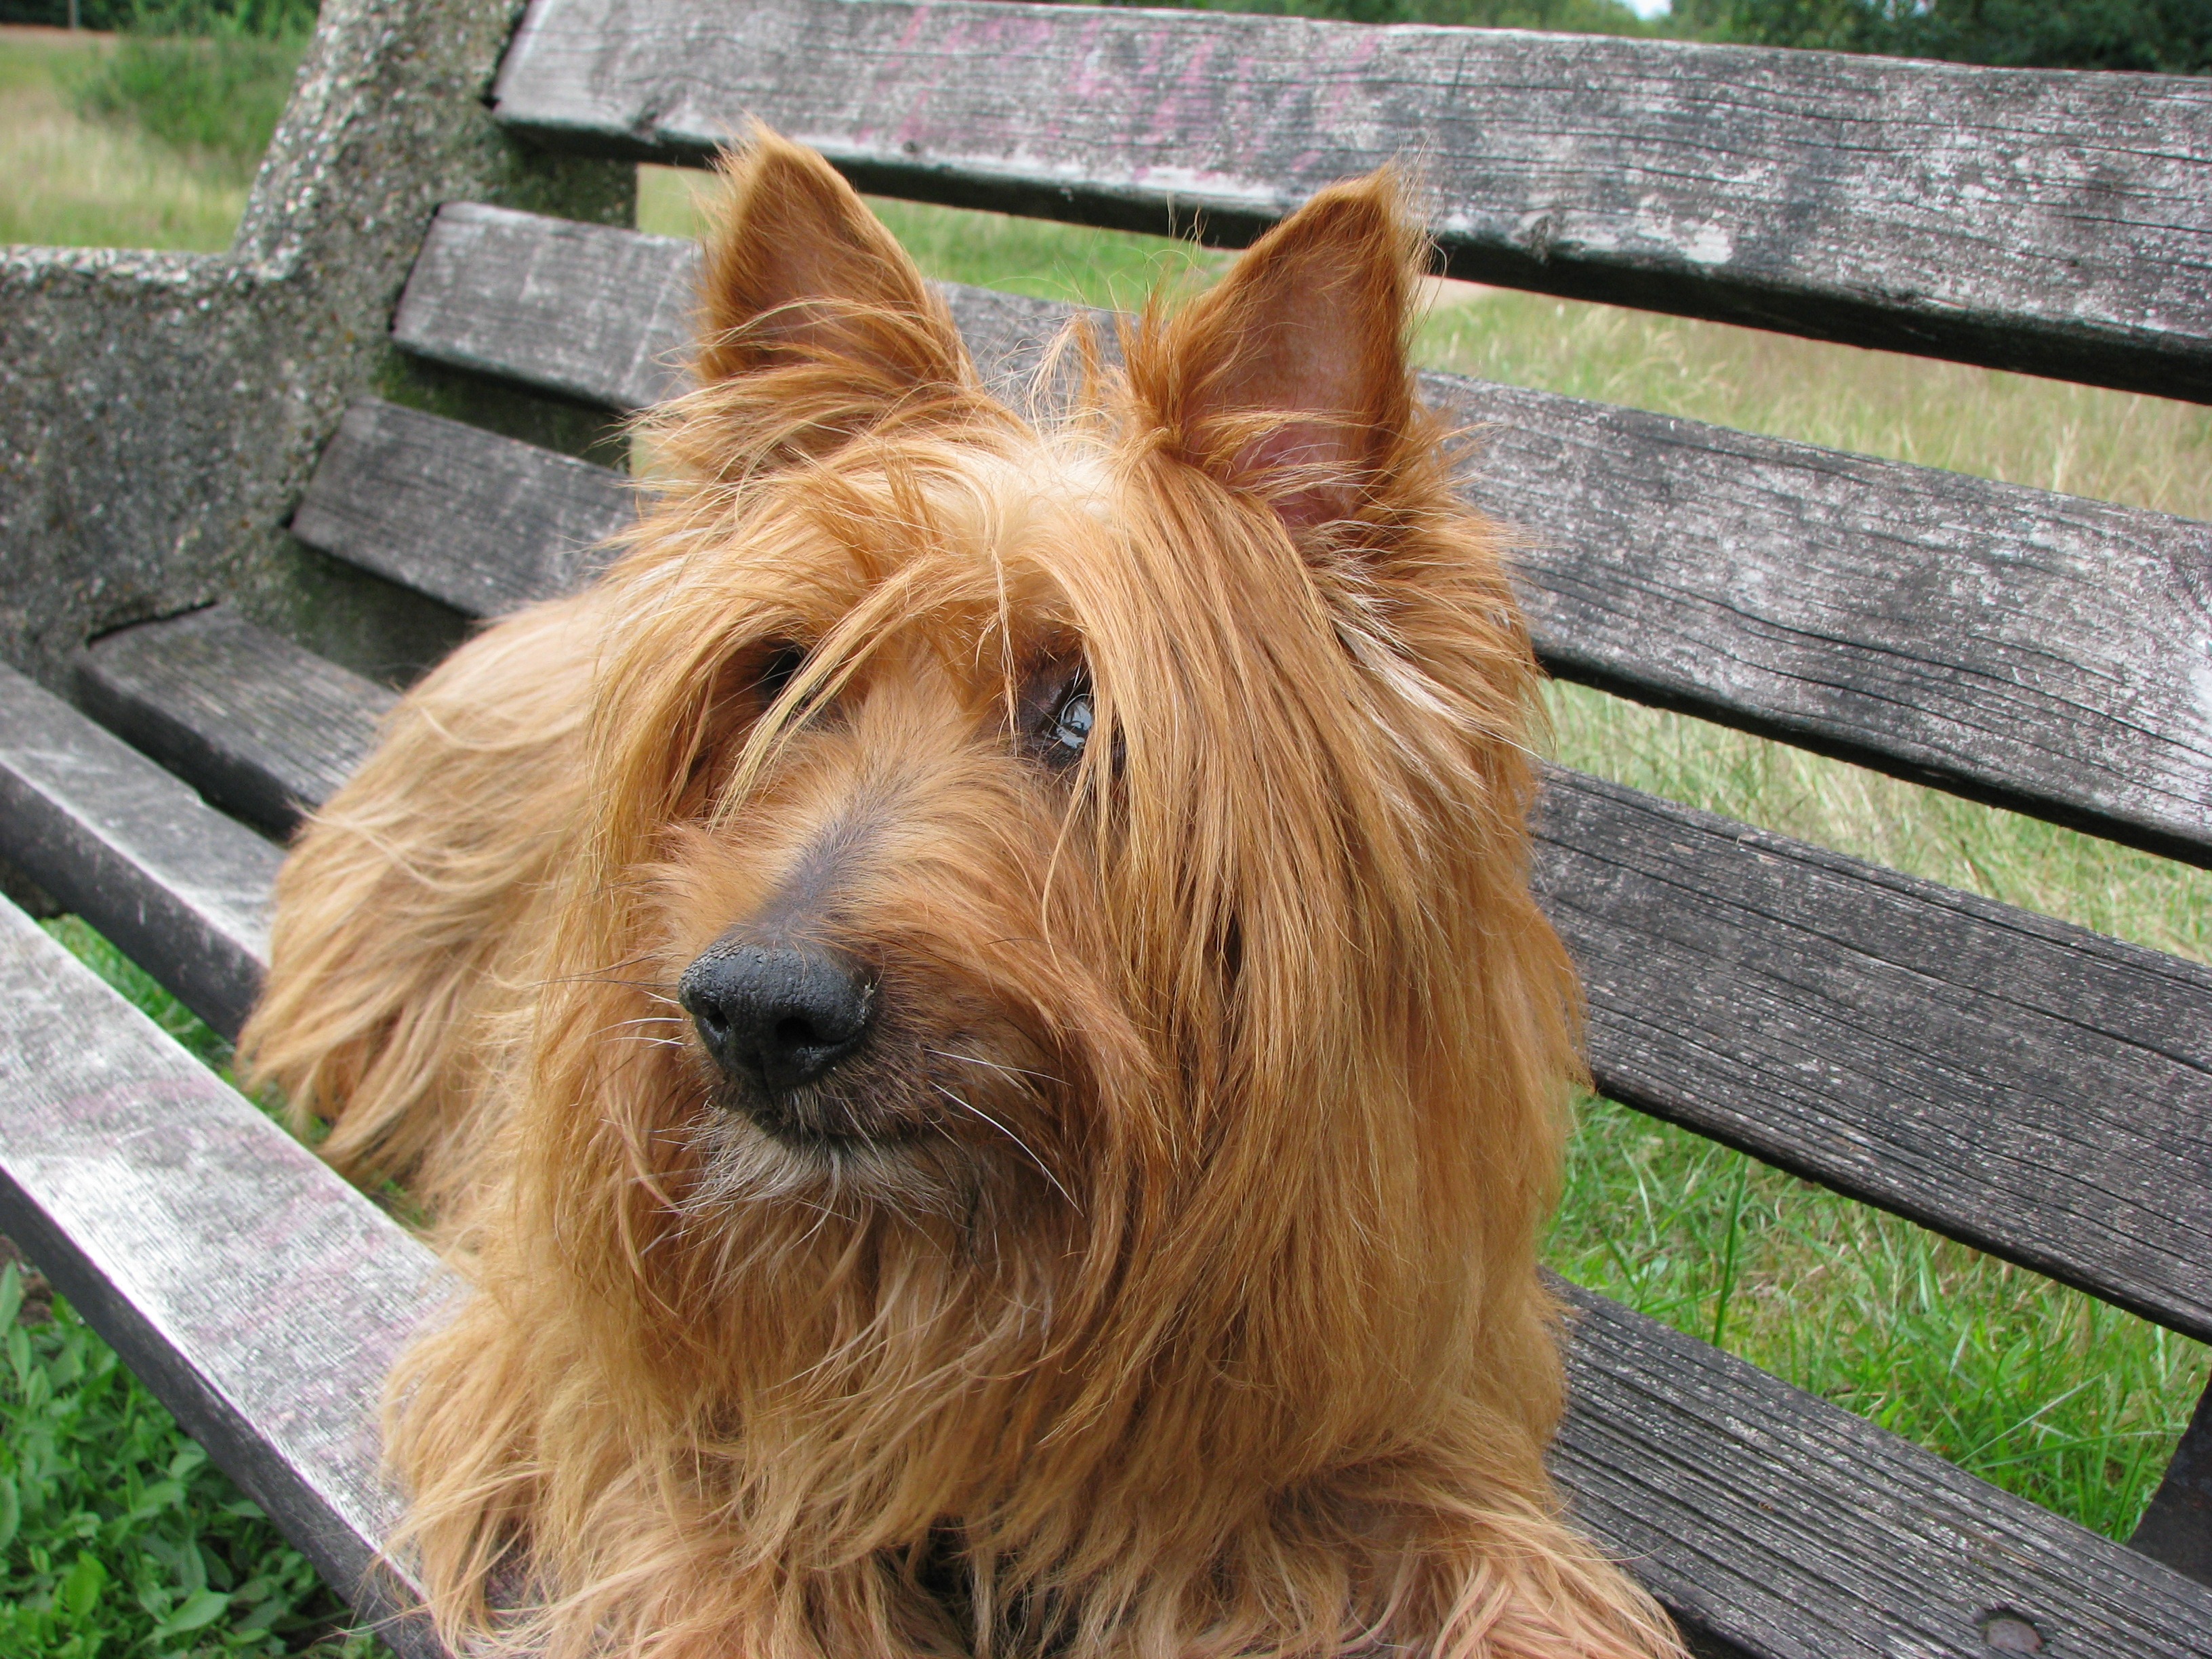
bench, dog, animal, cute, canine, photo, pet, portrait, mammal, close up, laying, wooden bench, outdoors, vertebrate, beautiful, image, dog breed, terrier, breed, nobody, cairn terrier, irish terrier, australian silky terrier, dog like mammal, carnivoran, australian terrier, glen of imaal terrier, norwich terrier, norfolk terrier, vulnerable native breeds, welsh terrier, scottish terrier, berger picard